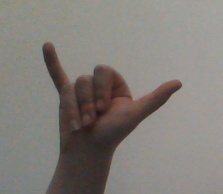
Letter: ya